Foreign Harbour

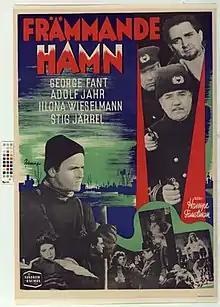
Film poster

Foreign Harbour (Swedish: Främmande hamn) is a 1948 Swedish drama film directed by Hampe Faustman and starring Adolf Jahr, George Fant and Fritiof Billquist. It was entered into the 1949 Cannes Film Festival. It was shot at the Centrumateljéerna Studios in Stockholm and on location in Värtahamnen and Turku in Finland. The film's sets were designed by the art director P.A. Lundgren. The film is based on Josef Kjellgren's 1938 play "Okänd svensk soldat" ("Unknown Swedish Soldier").